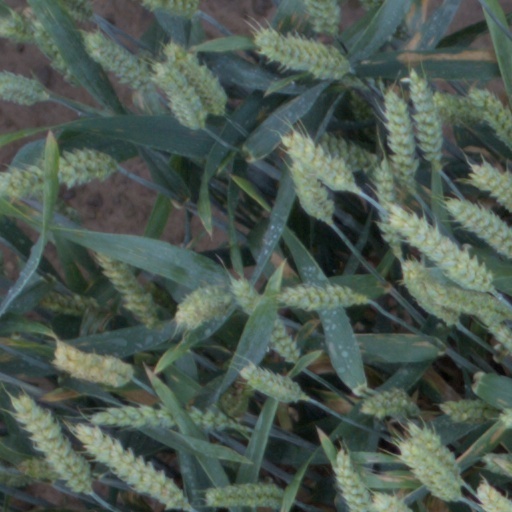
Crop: wheat